The Witch of Eye (novel)

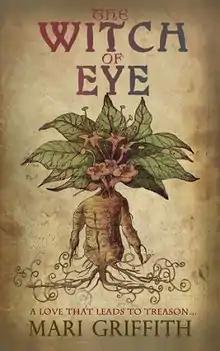
First edition (publ. Accent Press)

The Witch of Eye is a 2016 historical novel written by Welsh singer and presenter Mari Griffith. It serves as a sequel to Griffith's 2014 novel, "Root of the Tudor Rose."